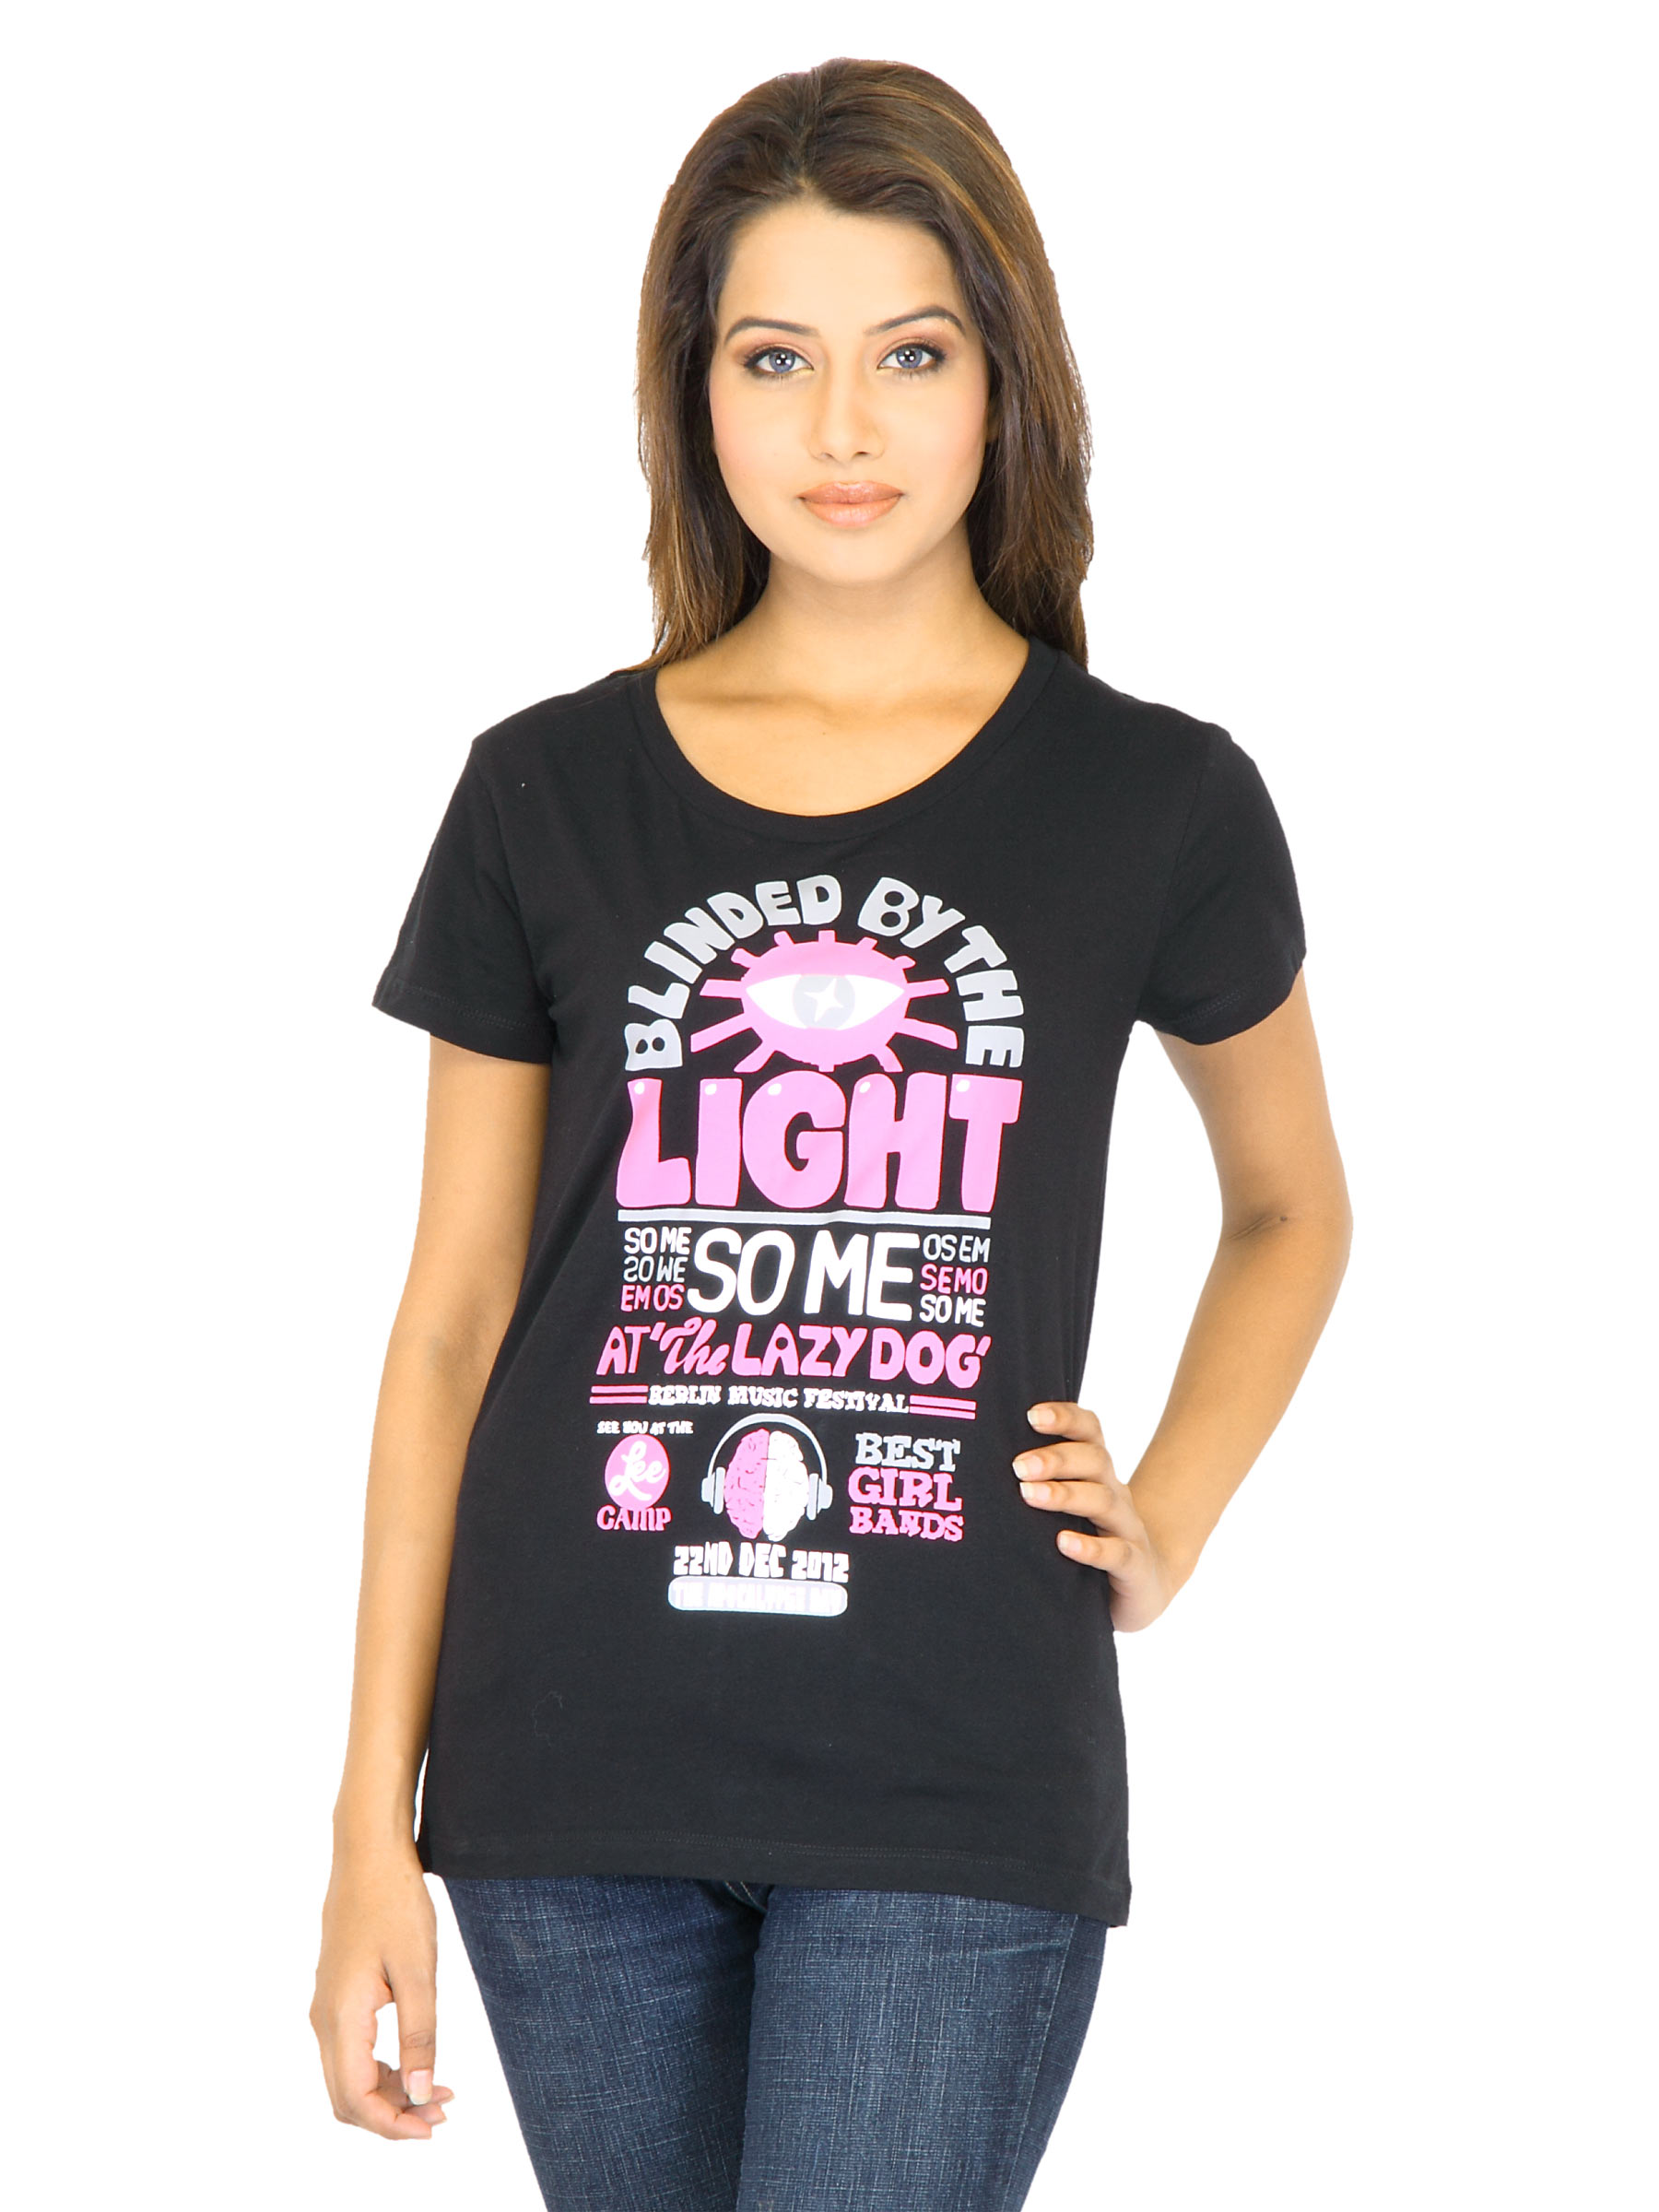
Lee Women Printed Black Tshirts
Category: Apparel / Topwear / Tshirts
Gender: Women
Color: Black
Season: Fall 2011
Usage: Casual